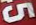
Number: 5